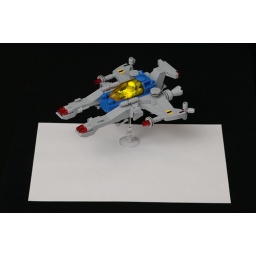
I used a white sheet of paper underneath the model to improve the lighting of the underside in the profile shots.